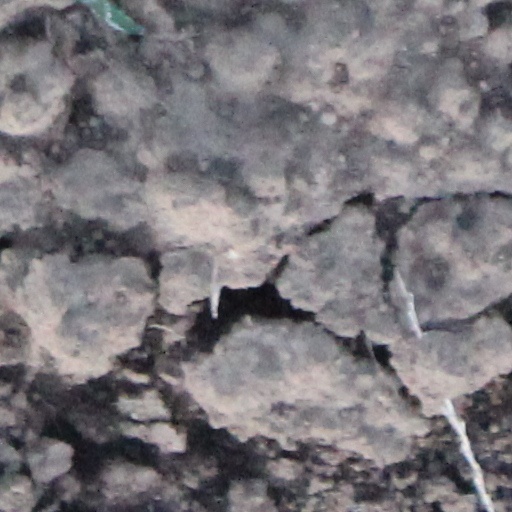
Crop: wheat